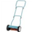
Label: lawn_mower